Hell in a Cell (2017)

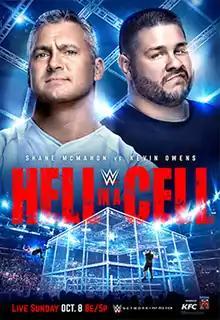
Promotional poster featuring Shane McMahon and Kevin Owens

The 2017 Hell in a Cell was a professional wrestling event produced by WWE. It was the ninth annual Hell in a Cell and took place on October 8, 2017, at Little Caesars Arena in Detroit, Michigan. The event aired via pay-per-view (PPV) and livestreaming and featured wrestlers from the promotion's SmackDown brand division.